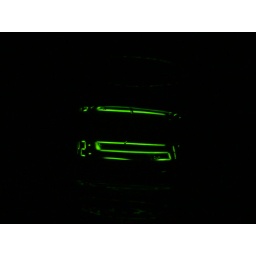
water glass in front of digital clock at night